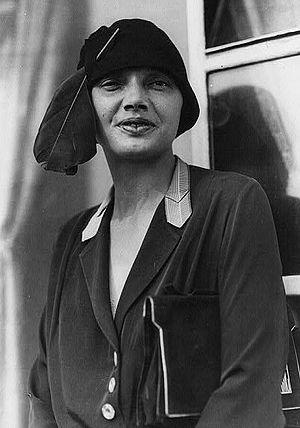
Katharine Cornell est une actrice, écrivaine et productrice américaine.
Rudolf Besier est un auteur dramatique britannique d'origine néerlandaise. Il étudia au Elizabeth College de Guernesey puis à Heidelberg. Son œuvre maîtresse, The Barretts of Wimpole street qui raconte la vie de la poétesse britannique Elizabeth Barrett Browning fut adaptée deux fois au cinéma, la première en 1934 et la seconde en 1957 sous le titre en version française de Miss Ba.